Lucien Laurent

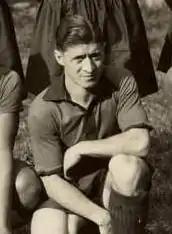

Lucien Laurent (10 December 1907 – 11 April 2005) was a French footballer who played as a forward. Playing for France, at the 1930 World Cup he scored the first ever FIFA World Cup goal against Mexico.